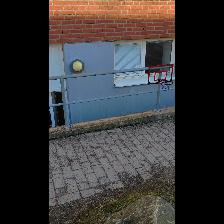
Label: NonHuman